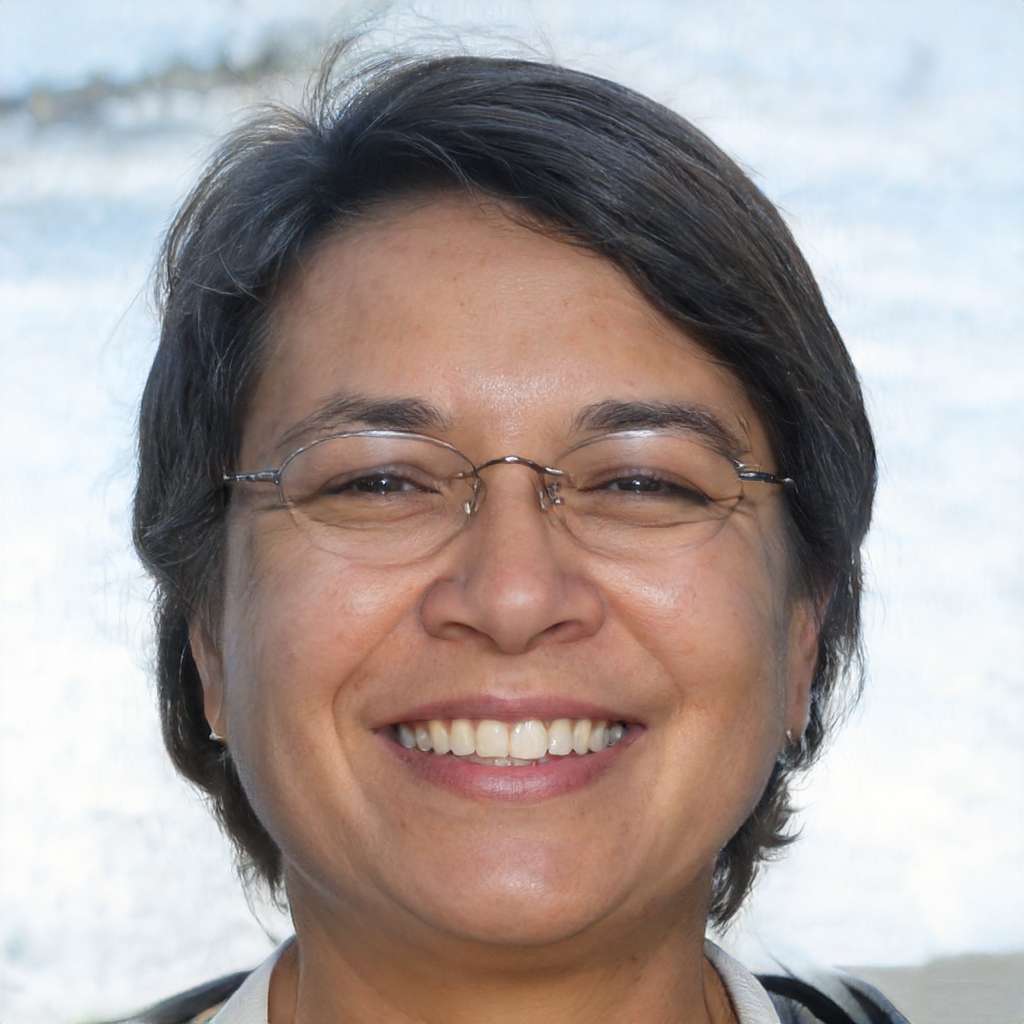
Label: No Watermark